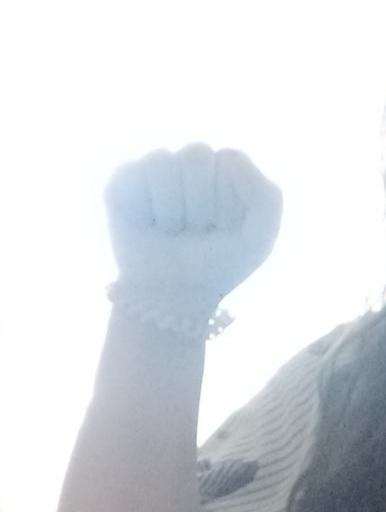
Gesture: fist